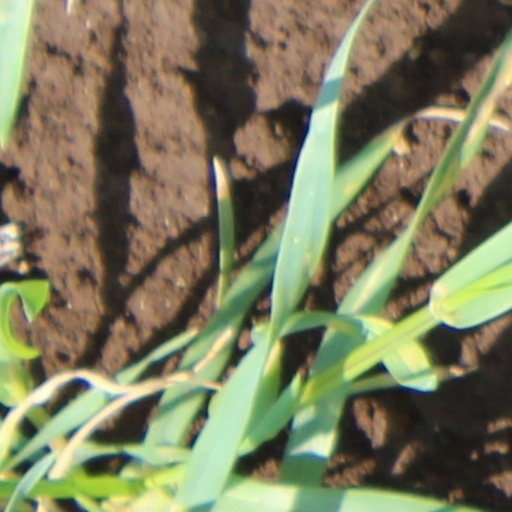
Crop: wheat